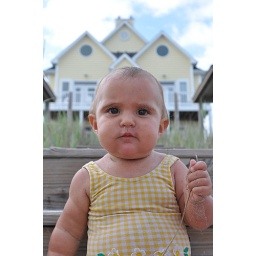
maggie in front of the beach house